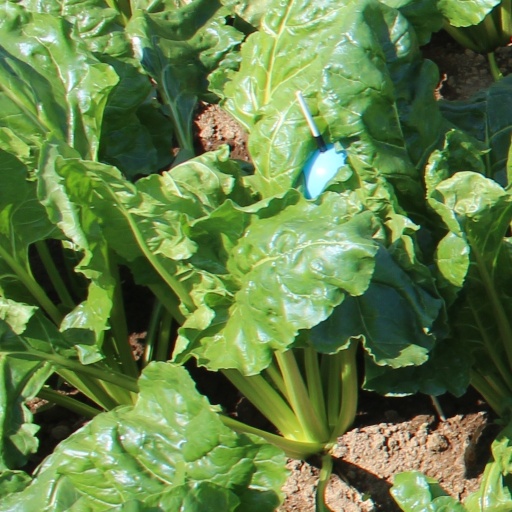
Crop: sugar beet